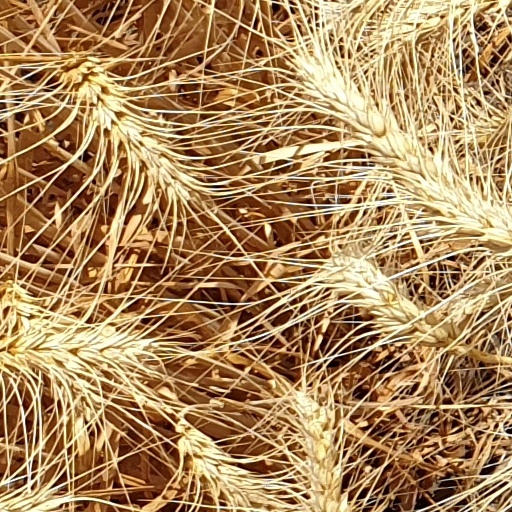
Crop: wheat